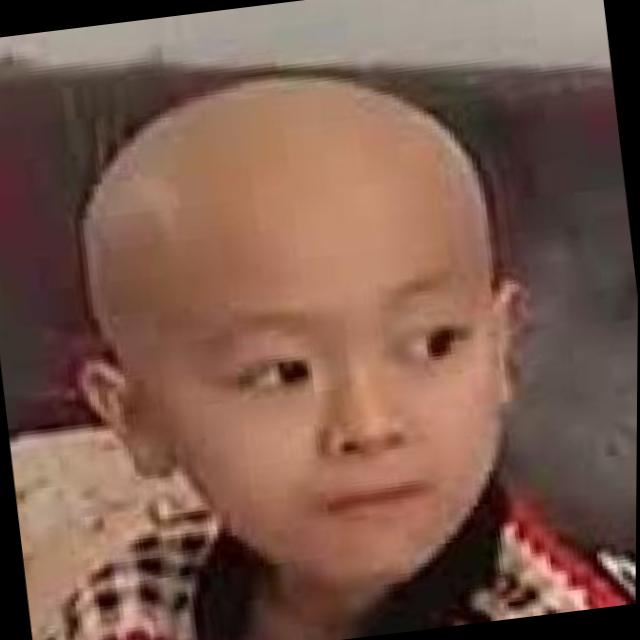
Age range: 0-12